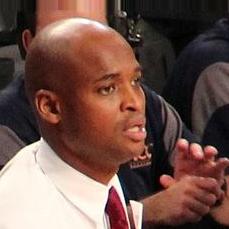
Age: 41